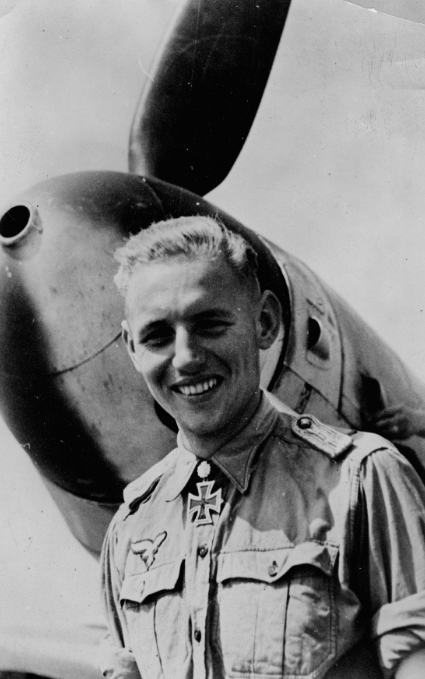
เอริช ฮาร์ทมัน

|name=เอริช ฮาร์ทมัน
|birth_place=ไวซัค เวือร์ทเทิมแบร์ค สาธารณรัฐไวมาร์
|death_place=ไวล์อิมเชินบูค ประเทศเยอรมนี
|placeofburial=สุสานใหม่ในไวล์อิมเชินบูค
|image= Erich Hartmann voor zijn Bf 109 (G-6).jpg
|image_size = 220px
|alt=ภาพถ่ายขาวดำของชายหนุ่มที่ยิ้มแย้มซึ่งสวมเครื่องแบบทหาร, หมวกทหาร, เครื่องราชอิสริยาภรณ์ทางทหารต่าง ๆ รวมทั้งกางเขนเหล็ก
|caption="ล็อยท์นันท์" เอริช ฮาร์ทมัน ในขณะนั้น ประมาณ ค.ศ. 1944
|nickname=บูบี ("เดอะคิด")ปีศาจดำ
|allegiance= (ค.ศ. 1940–1945) (ค.ศ. 1956–1970)
|serviceyears=ค.ศ. 1940–1945ค.ศ. 1956–1970
|rank="มายอร์ (เยอรมนี)|มายอร์" (แวร์มัคท์)"โอเบิสท์" (บุนเดิสแวร์)
|branch= (แวร์มัคท์) (บุนเดิสแวร์)
|commands=อี./ย็อทเก 52 และทัคทิชเชิสลุฟท์วัฟเฟินเกอชวาเดอร์ 71 "ริชท์โฮเฟิน"|ย็อทเก 71
|unit=ย็อทเก 52, ย็อทเก 53 และทัคทิชเชิสลุฟท์วัฟเฟินเกอชวาเดอร์ 71 "ริชท์โฮเฟิน"|ย็อทเก 71
|awards=กางเขนอัศวินแห่งกางเขนเหล็กประดับด้วยใบโอ๊กและดาบประดับเพชร
|spouse=อัวร์ซูลา เพ็ทช์
|laterwork=ครูการบินพลเรือน
เอริช อัลเฟรท ฮาร์ทมัน (; 19 เมษายน ค.ศ. 1922 – 20 กันยายน ค.ศ. 1993) เป็นนักบินรบชาวเยอรมันในช่วงสงครามโลกครั้งที่สอง และเป็นเสืออากาศที่ประสบความสำเร็จมากที่สุดในประวัติศาสตร์ของการสงครามทางอากาศ เขาบินสู่ปฏิบัติภารกิจต่อสู้ 1,404 ครั้ง และเข้าร่วมการต่อสู้ทางอากาศในโอกาสแยก 825 ครั้ง เขาได้รับเครดิตในการยิงอากาศยานฝ่ายสัมพันธมิตร 352 ลำ ประกอบด้วยกองทัพอากาศโซเวียต|โซเวียต 350 ลำ และกองทัพอากาศทหารบกสหรัฐ|อเมริกันสองลำ—ขณะเป็นทหารร่วมกับลุฟท์วัฟเฟอ ในช่วงที่เขารับราชการ ฮาร์ทมันได้บังคับให้คู่ต่อสู้ต้องลงสู่พื้นดินอย่างกระทันหัน 16 ครั้ง เนื่องจากความเสียหายที่ได้รับจากส่วนต่าง ๆ ของเครื่องบินข้าศึกที่เขาเพิ่งยิงหรือกลไกล้มเหลว
ฮาร์ทมันเป็นการร่อน|นักบินเครื่องร่อนก่อนสงคราม ซึ่งได้เข้าร่วมลุฟท์วัฟเฟอในปี ค.ศ. 1940 และสำเร็จการฝึกอบรมนักบินรบในปี ค.ศ. 1942 เขาถูกส่งไปยังกองบินทหารผ่านศึกยาคท์เกอชวาเดอร์ 52 (ย็อทเก 52) ทางแนวรบด้านตะวันออก (สงครามโลกครั้งที่สอง)|แนวรบด้านตะวันออก และโชคดีที่อยู่ภายใต้การดูแลของเหล่านักบินรบที่มีประสบการณ์มากที่สุดของกองทัพ ภายใต้การแนะนำของพวกเขา ฮาร์ทมันได้พัฒนายุทธวิธีของเขาอย่างต่อเนื่อง
เมื่อวันที่ 29 ตุลาคม ค.ศ. 1943 เขาได้รับบำเหน็จกางเขนอัศวินแห่งกางเขนเหล็กสำหรับการทำลายอากาศยานข้าศึก 148 ลำ และกางเขนอัศวินแห่งกางเขนเหล็กประดับใบโอ๊กสำหรับการทำลายอากาศยานข้าศึก 202 ลำในวันที่ 2 มีนาคม ค.ศ. 1944 ตามด้วยกางเขนอัศวินแห่งกางเขนเหล็กประดับใบโอ๊กและดาบในสี่เดือนต่อมาสำหรับอากาศยานข้าศึก 268 ลำที่ถูกยิงร่วง และในท้ายที่สุด ฮาร์ทมันได้รับกางเขนอัศวินแห่งกางเขนอัศวินติดใบโอ๊กคาดดาบประดับเพชรเมื่อวันที่ 25 สิงหาคม ค.ศ. 1944 ดังปรารถนา จากการอ้างชัยชนะทางอากาศ 301 ครั้ง ซึ่งในตอนที่ฮาร์ทมันได้รับบำเหน็จนี้ กางเขนอัศวินติดใบโอ๊กคาดดาบ
ประดับเพชร ถือเป็นเครื่องอิสริยาภรณ์ชั้นสูงสุดของเยอรมนีรองจากมหากางเขนเหล็ก
== อ้างอิง ==
=== บรรณานุกรม ===
*
*
*
*
*
*
*
*
*
*
*
*
*
*
*
*
*
*
*
* Cite web
 |website=H-Soz-Kult
 |author=Laura Notheisen
 |title=So war der deutsche Landser. Die populäre und populärwissenschaftliche Darstellung der Wehrmacht
 |trans-title=So was the German "Landser": The popular culture and popular history representation of the Wehrmacht
 |date=31 January 2017
|language=de
 |ref=
*
*
*
*
*
*
*
*
*
*
*
*
*
*
*
*
*
*
*
*
*
*
*
*
*
*
*Cite magazine
 |magazine=Der Spiegel
 |issue=35
 |year=1982
 |title=Ein schöner Tod – fürs Vaterland?
 |trans-title=A Beautiful Death – For the Fatherland?
 |language=de
*Cite web
 |website=Bundeswehr
 |title=Jagdgeschwader 71 "Richthofen"
 |language=de
 |ref=

*Cite web
 |website=Bundeswehr
 |title=Der "grau-rote Baron" fliegt über Wittmund
 |trans-title=The "grey-red Baron" flies over Wittmund
 |language=de
 |ref=

* cite web
 |website=leo-bw.de
 |title=Hartmann, Erich
== แหล่งข้อมูลอื่น ==
*
*
หมวดหมู่:นาซี
หมวดหมู่:พันเอก
หมวดหมู่:นักบินลุฟท์วัฟเฟอ
หมวดหมู่:ทหารชาวเยอรมันในสงครามโลกครั้งที่สอง
หมวดหมู่:ทหารอากาศชาวเยอรมัน
หมวดหมู่:เสืออากาศชาวเยอรมัน
หมวดหมู่:เสืออากาศในสงครามโลกครั้งที่สอง
หมวดหมู่:เชลยศึกสงครามโลกครั้งที่สองชาวเยอรมันที่ถูกจับโดยสหภาพโซเวียต
หมวดหมู่:บุคคลจากรัฐบาเดิน-เวือร์ทเทิมแบร์ค